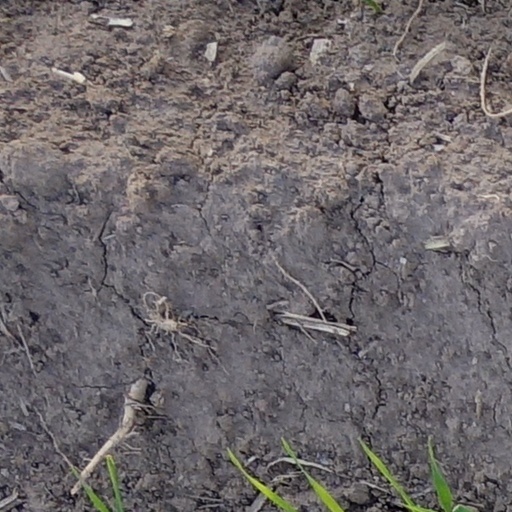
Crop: wheat